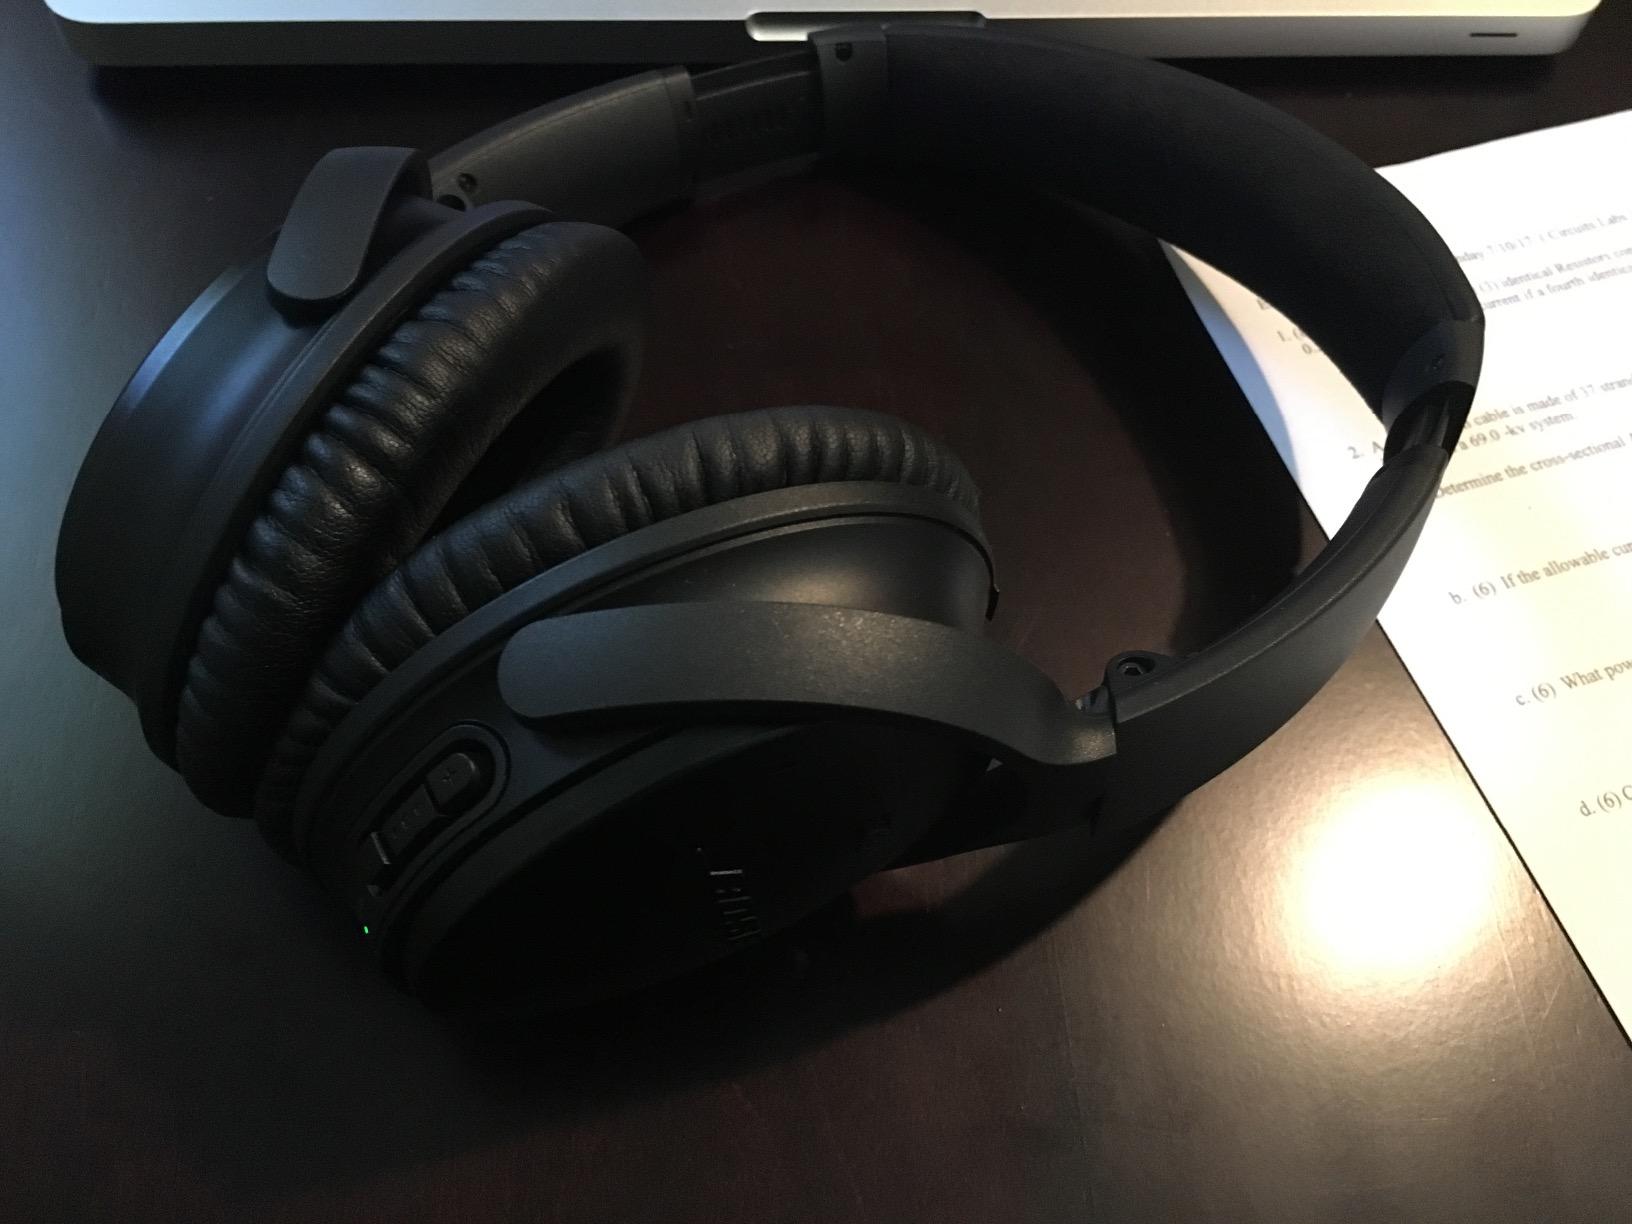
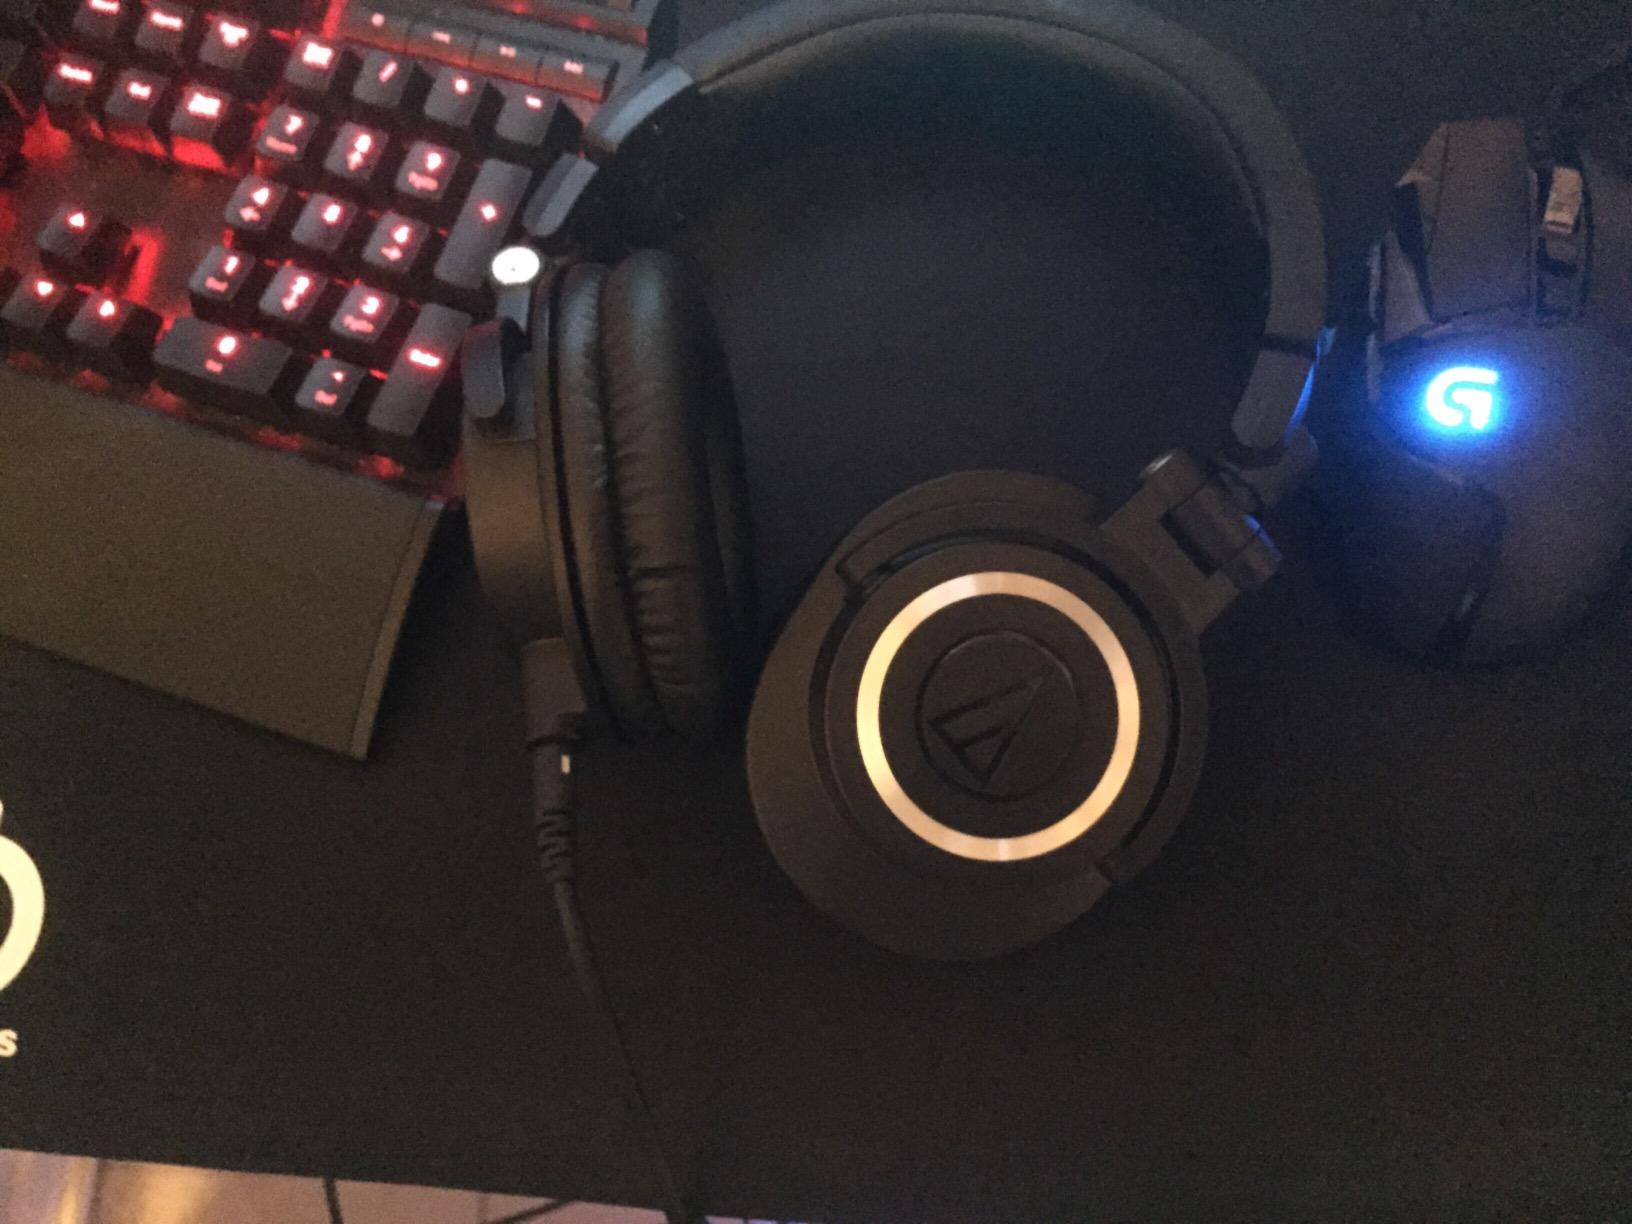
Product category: headphones
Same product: no